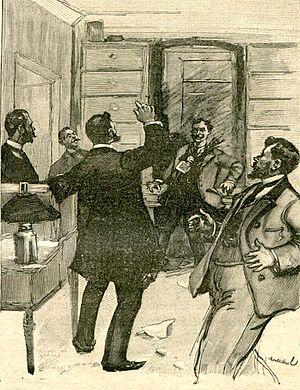
Illustration de la nouvelle ""L'Heritage"" (de recueil ""Miss Harriet""): Il s'élança, roulant des yeux blancs, la main levée pour frapper. Mais Cachelin couvrit son gendre, arrêtant à bras-le-corps le grand Maze. Polski: Ilustracja do noweli ""Spadek"" (z tomu ""Miss Harriet""
L’Héritage est une nouvelle de Guy de Maupassant, publiée en 1884. Elle a pour sujet principal une famille prête à tout pour obtenir un héritage.